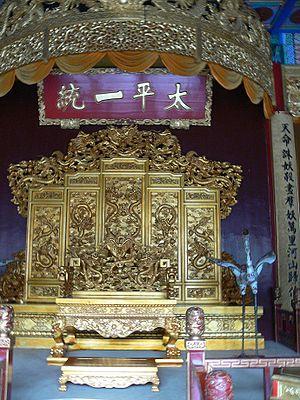
Le Taiping Tian Guo ou Royaume céleste de la Grande Paix, raccourci par la suite en Royaume céleste ou Dynastie céleste est un État chinois né d'une révolte contre le pouvoir central qui cherche à renverser la dynastie Qing et existe de 1851 à 1864. Il est dirigé par Hong Xiuquan et ses disciples. La guerre infructueuse qu'il mène contre les Qing est connue sous le nom de révolte des Taiping. Sa capitale est située à Tianjing, ce qui correspond actuellement à la ville de Nanjing.
La révolte des Taiping est un soulèvement majeur qui eut lieu dans le sud, puis le centre de la Chine, entre 1851 et 1864 ; cette révolte, dont la dynastie des Qing mit près de quinze ans à venir à bout, tire son nom du royaume que les rebelles avaient fondé en Chine du sud et en Chine centrale, le Taiping Tian Guo, ou « Royaume céleste de la Grande Paix », d'où provient le nom de Tàipíng.